Ernst Brand

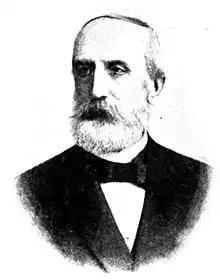

Ernst Brand (2 January 1827 in Feuchtwangen – 7 March 1897 in Stettin) was a German physician, known for his development of hydrotherapy (cold bath treatment) in the treatment of typhoid fever.